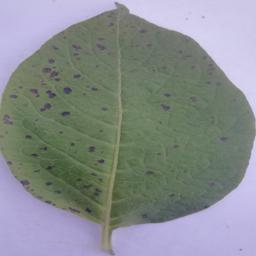
Etiqueta: Tizon_Temprano